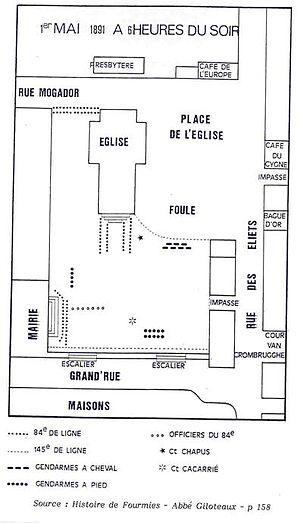
La fusillade de Fourmies est un évènement qui s'est déroulé le 1ᵉʳ mai 1891 à Fourmies. Ce jour-là, la troupe met fin dans le sang à une manifestation qui se voulait festive pour revendiquer la journée de huit heures. Le bilan est de dix morts, dont deux enfants, et de 35 blessés.